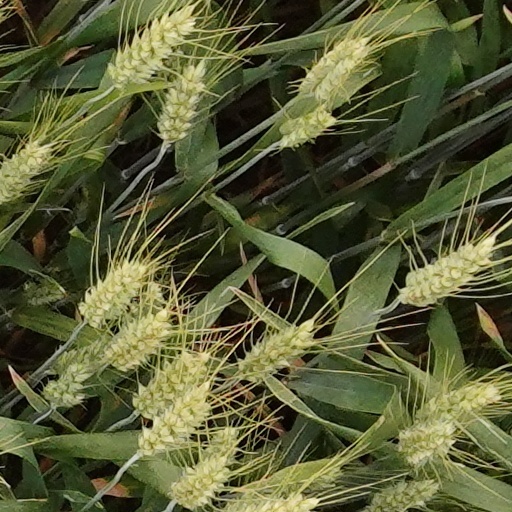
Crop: wheat